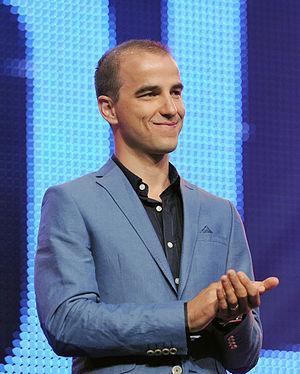
Nino Schurter, né le 13 mai 1986 à Tersnaus, Lumnezia, est un coureur cycliste suisse spécialiste de VTT cross-country, membre de l'équipe Scott-Odlo MTB Racing pour le VTT cross-country et en 2014 de l'équipe Orica-GreenEDGE pour la route. Entre 2009 et 2019, il est notamment octuple champion du monde de cross-country VTT, ce qui fait de lui l'unique détenteur du plus grand nombre de victoires en championnat du monde.